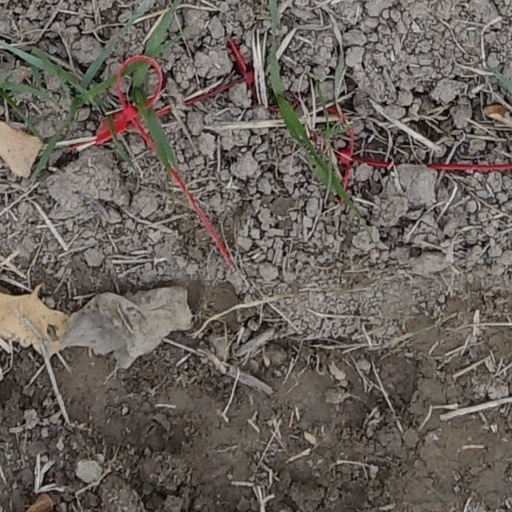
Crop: wheat